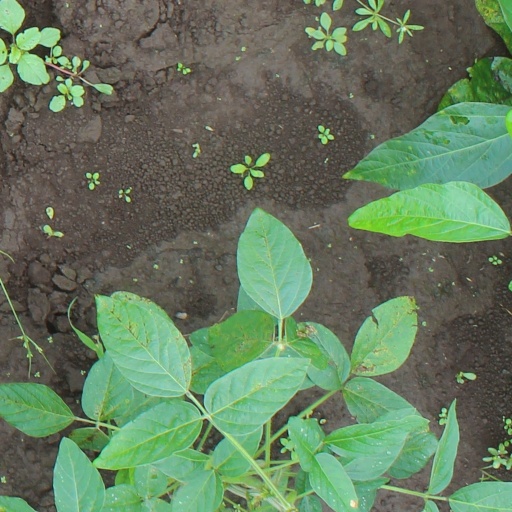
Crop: soybean